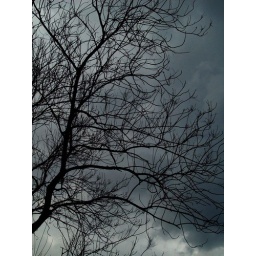
A life for this tree may come true by the clouds about